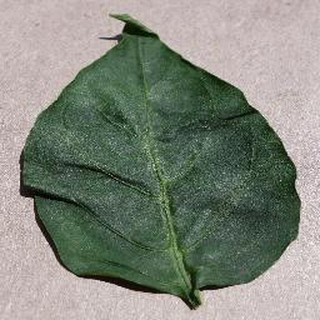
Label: healthy_bell_pepper